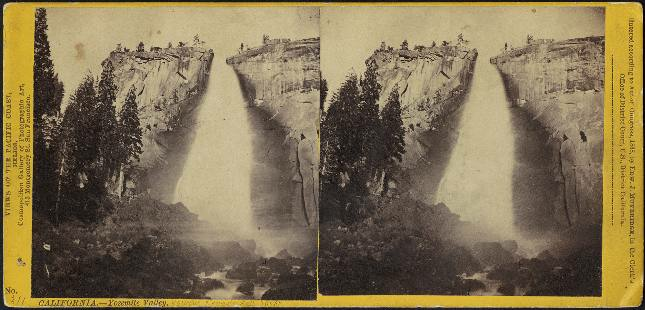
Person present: No